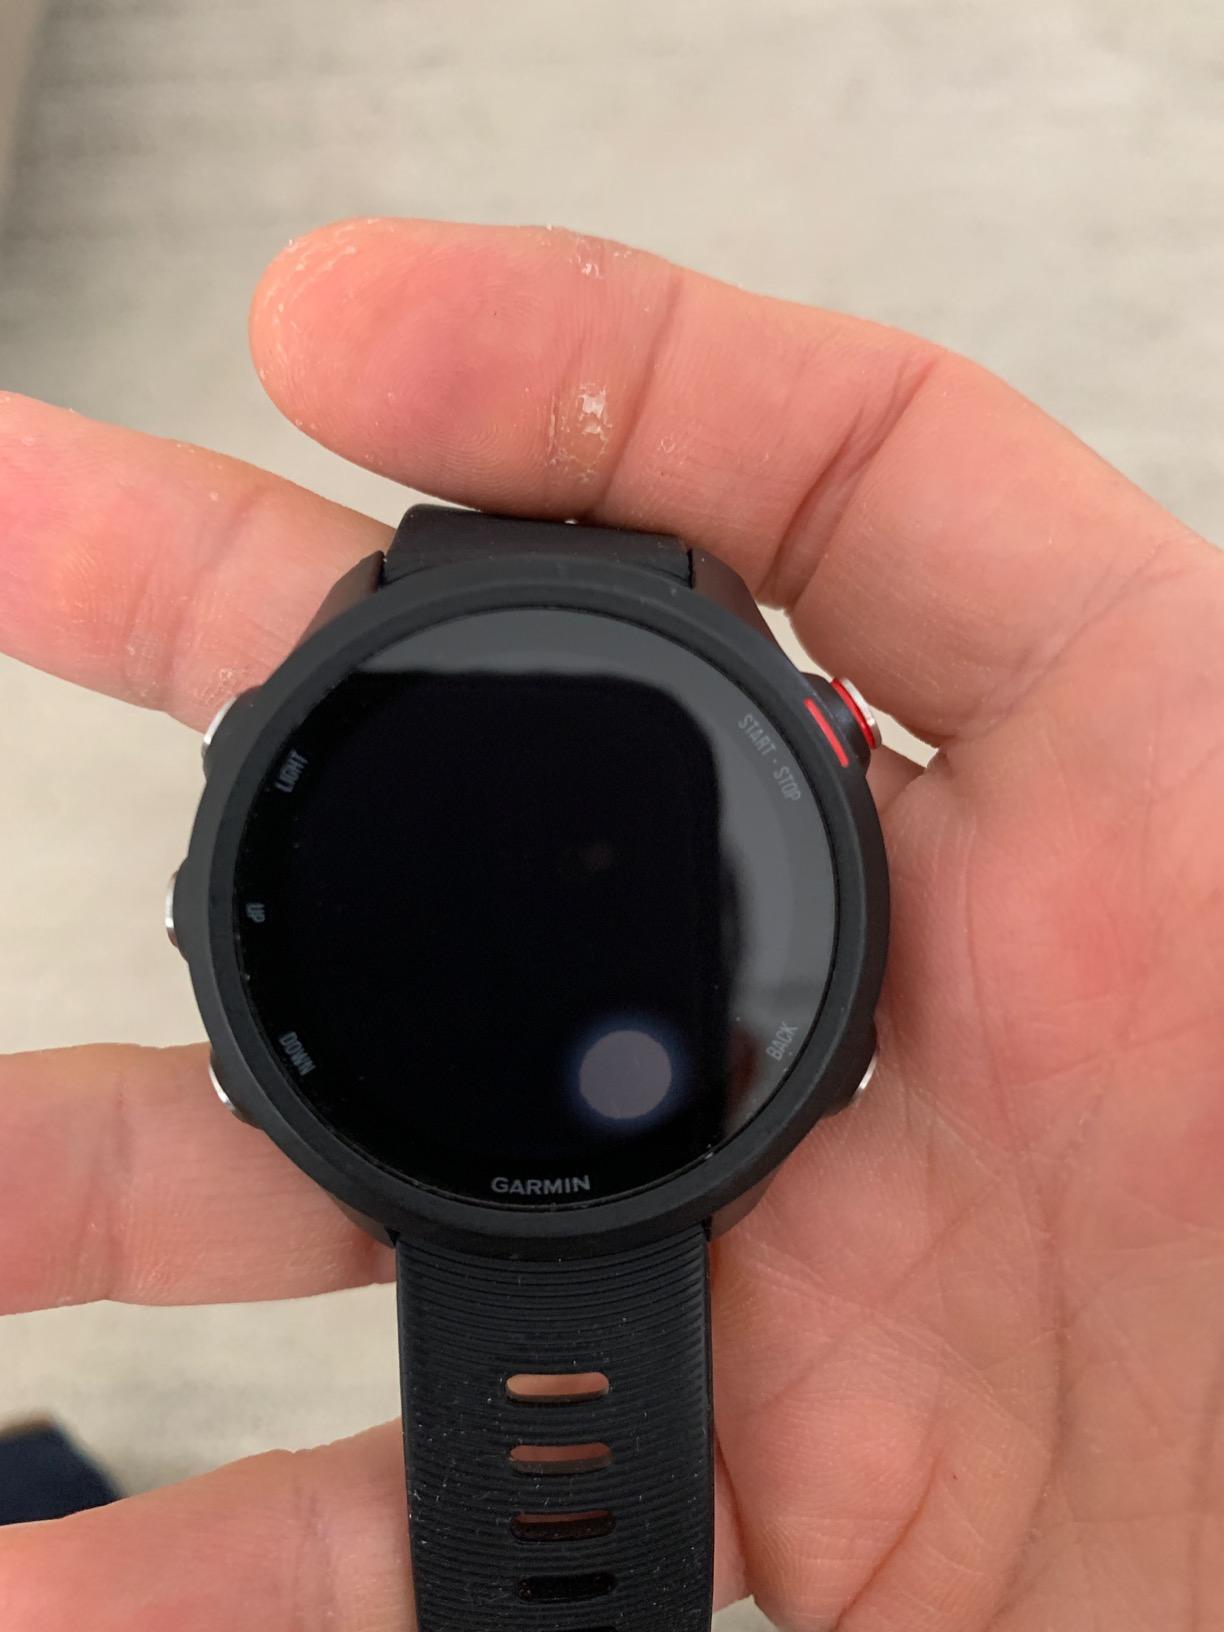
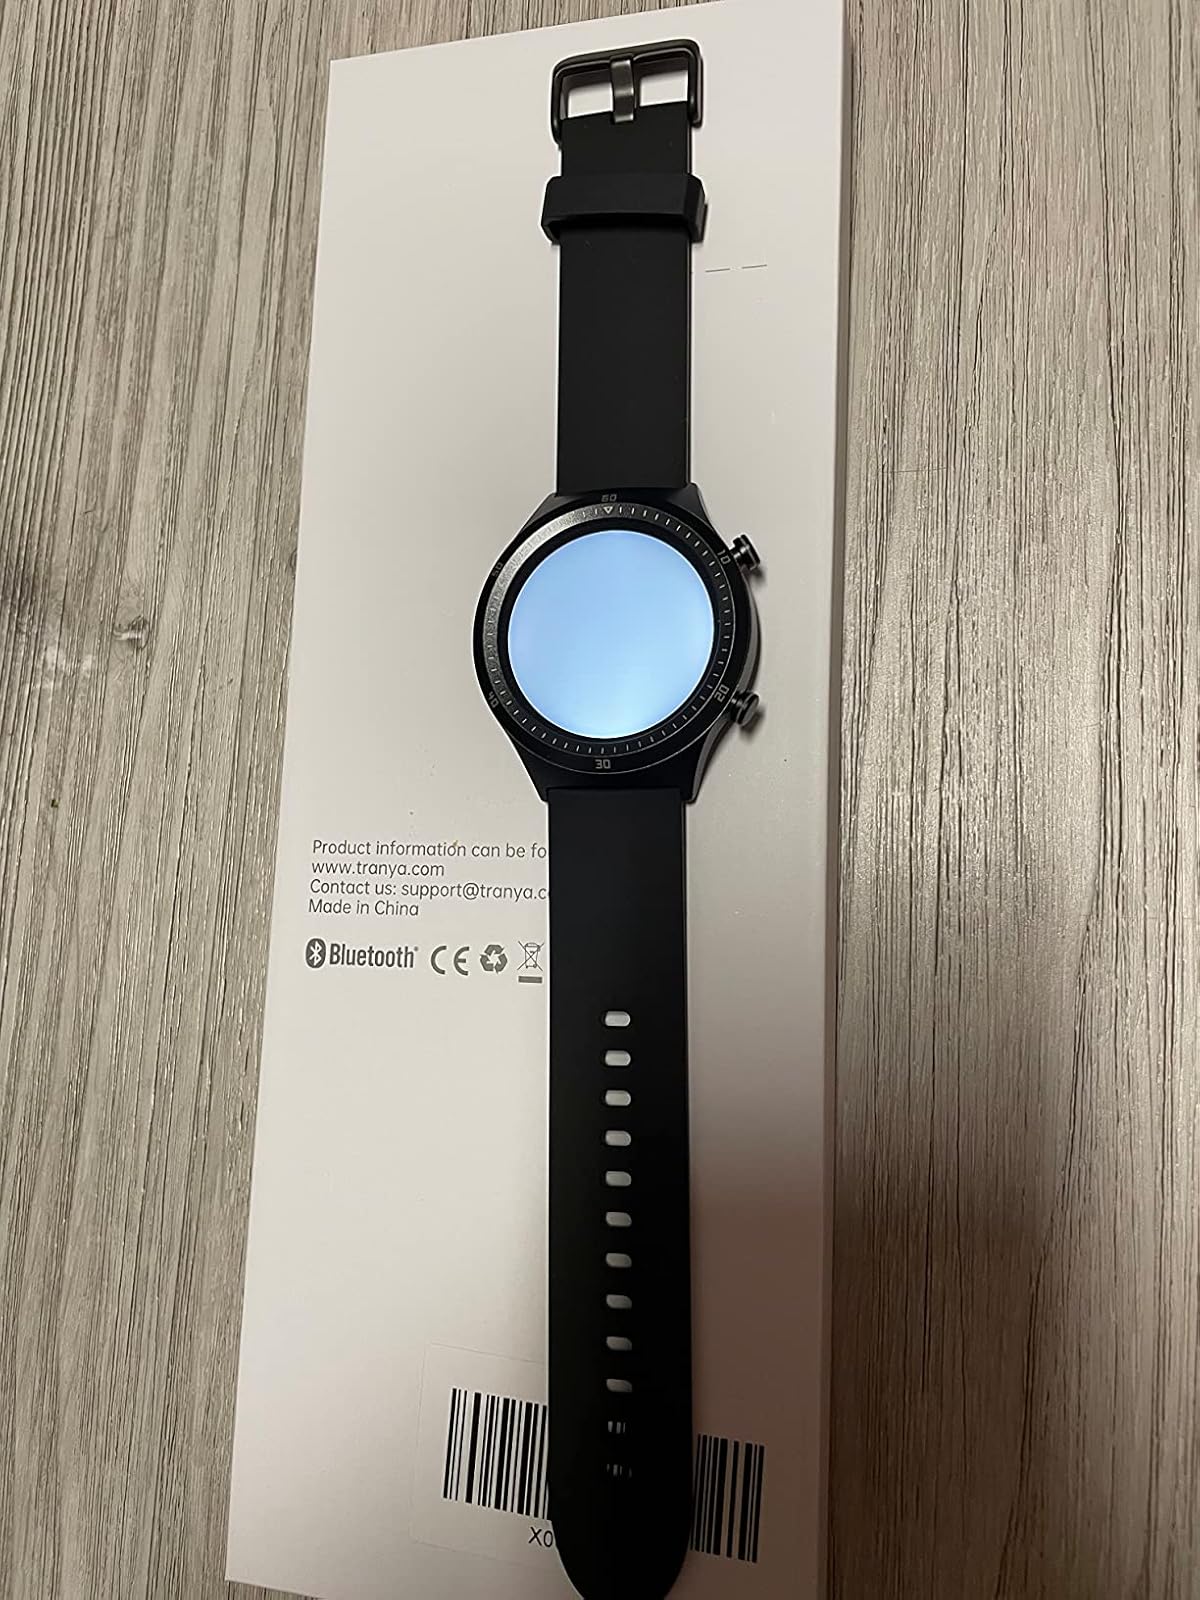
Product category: smartwatch
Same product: no